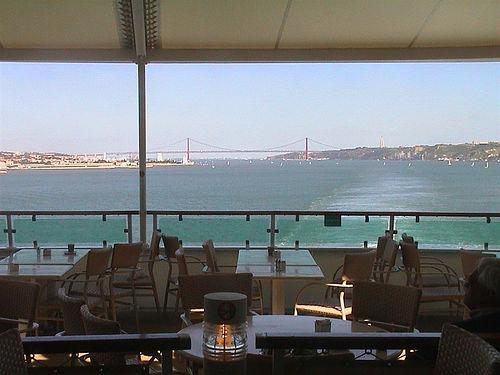
Weather: sun or clear